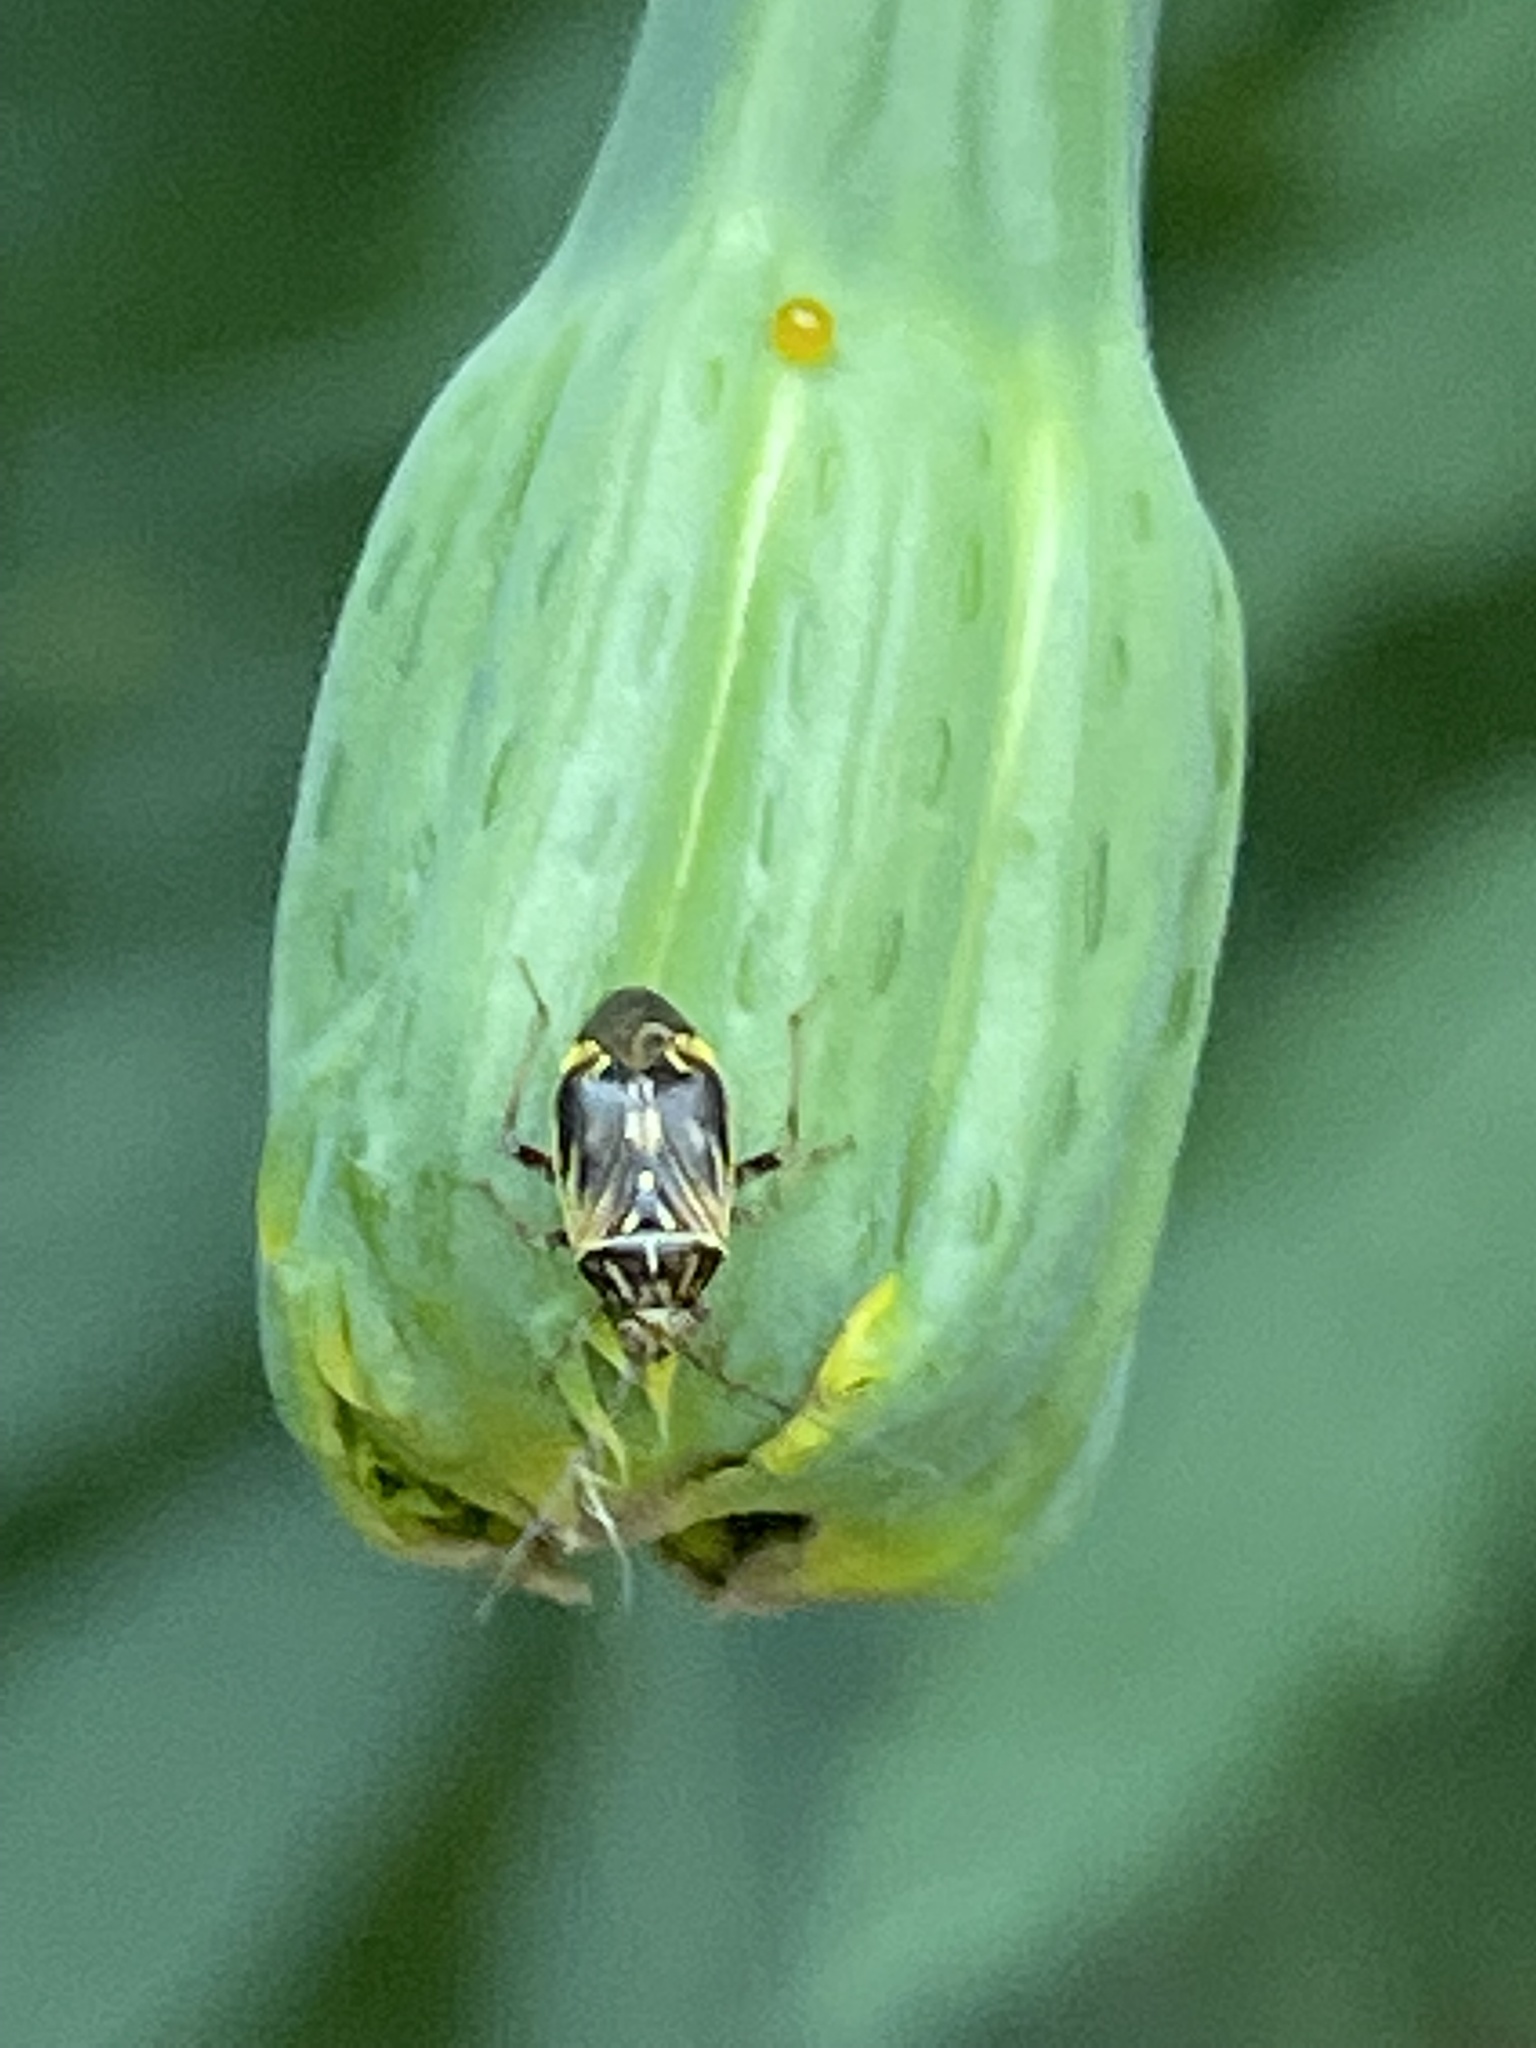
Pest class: lygus_bug